Dmitry Mitrohin

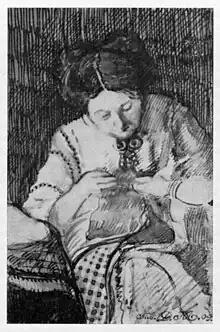
D. Mitrokhin. Alice Bruschetti. 1909. Ink

Talking about his Parisian times, it is not by chance, and not without a tinge of pride, he notes that posters of Toulouse-Lautrec were still hanging on the streets of the French capital - according to D.I.Mitrokhin himself, who had a strong influence on him - as, indeed, and on Paul Klee, with whose influence, for some time, was bizarrely combined in the line of the artist's work that he was aware of - as well as the impact, at certain stages, of his great interest in the art of Henri Matisse and Paul Cézanne, Constantin Guise.